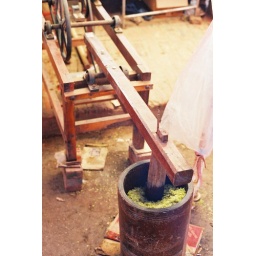
a machine in the market